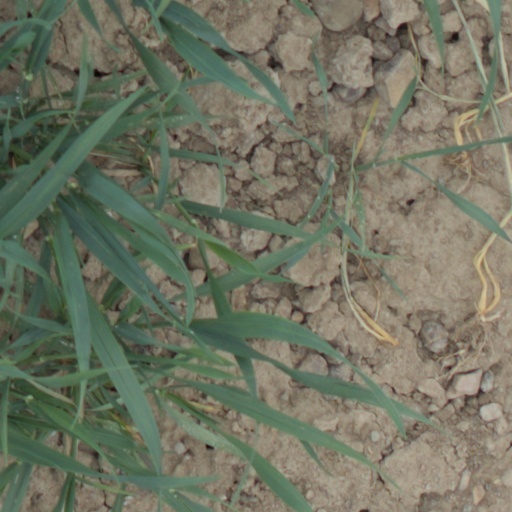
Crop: wheat